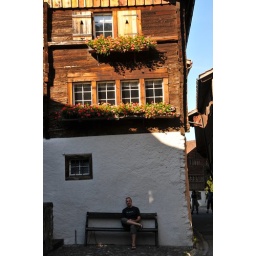
The wooden blinds in front of the windows slide into the wall underneath the window.